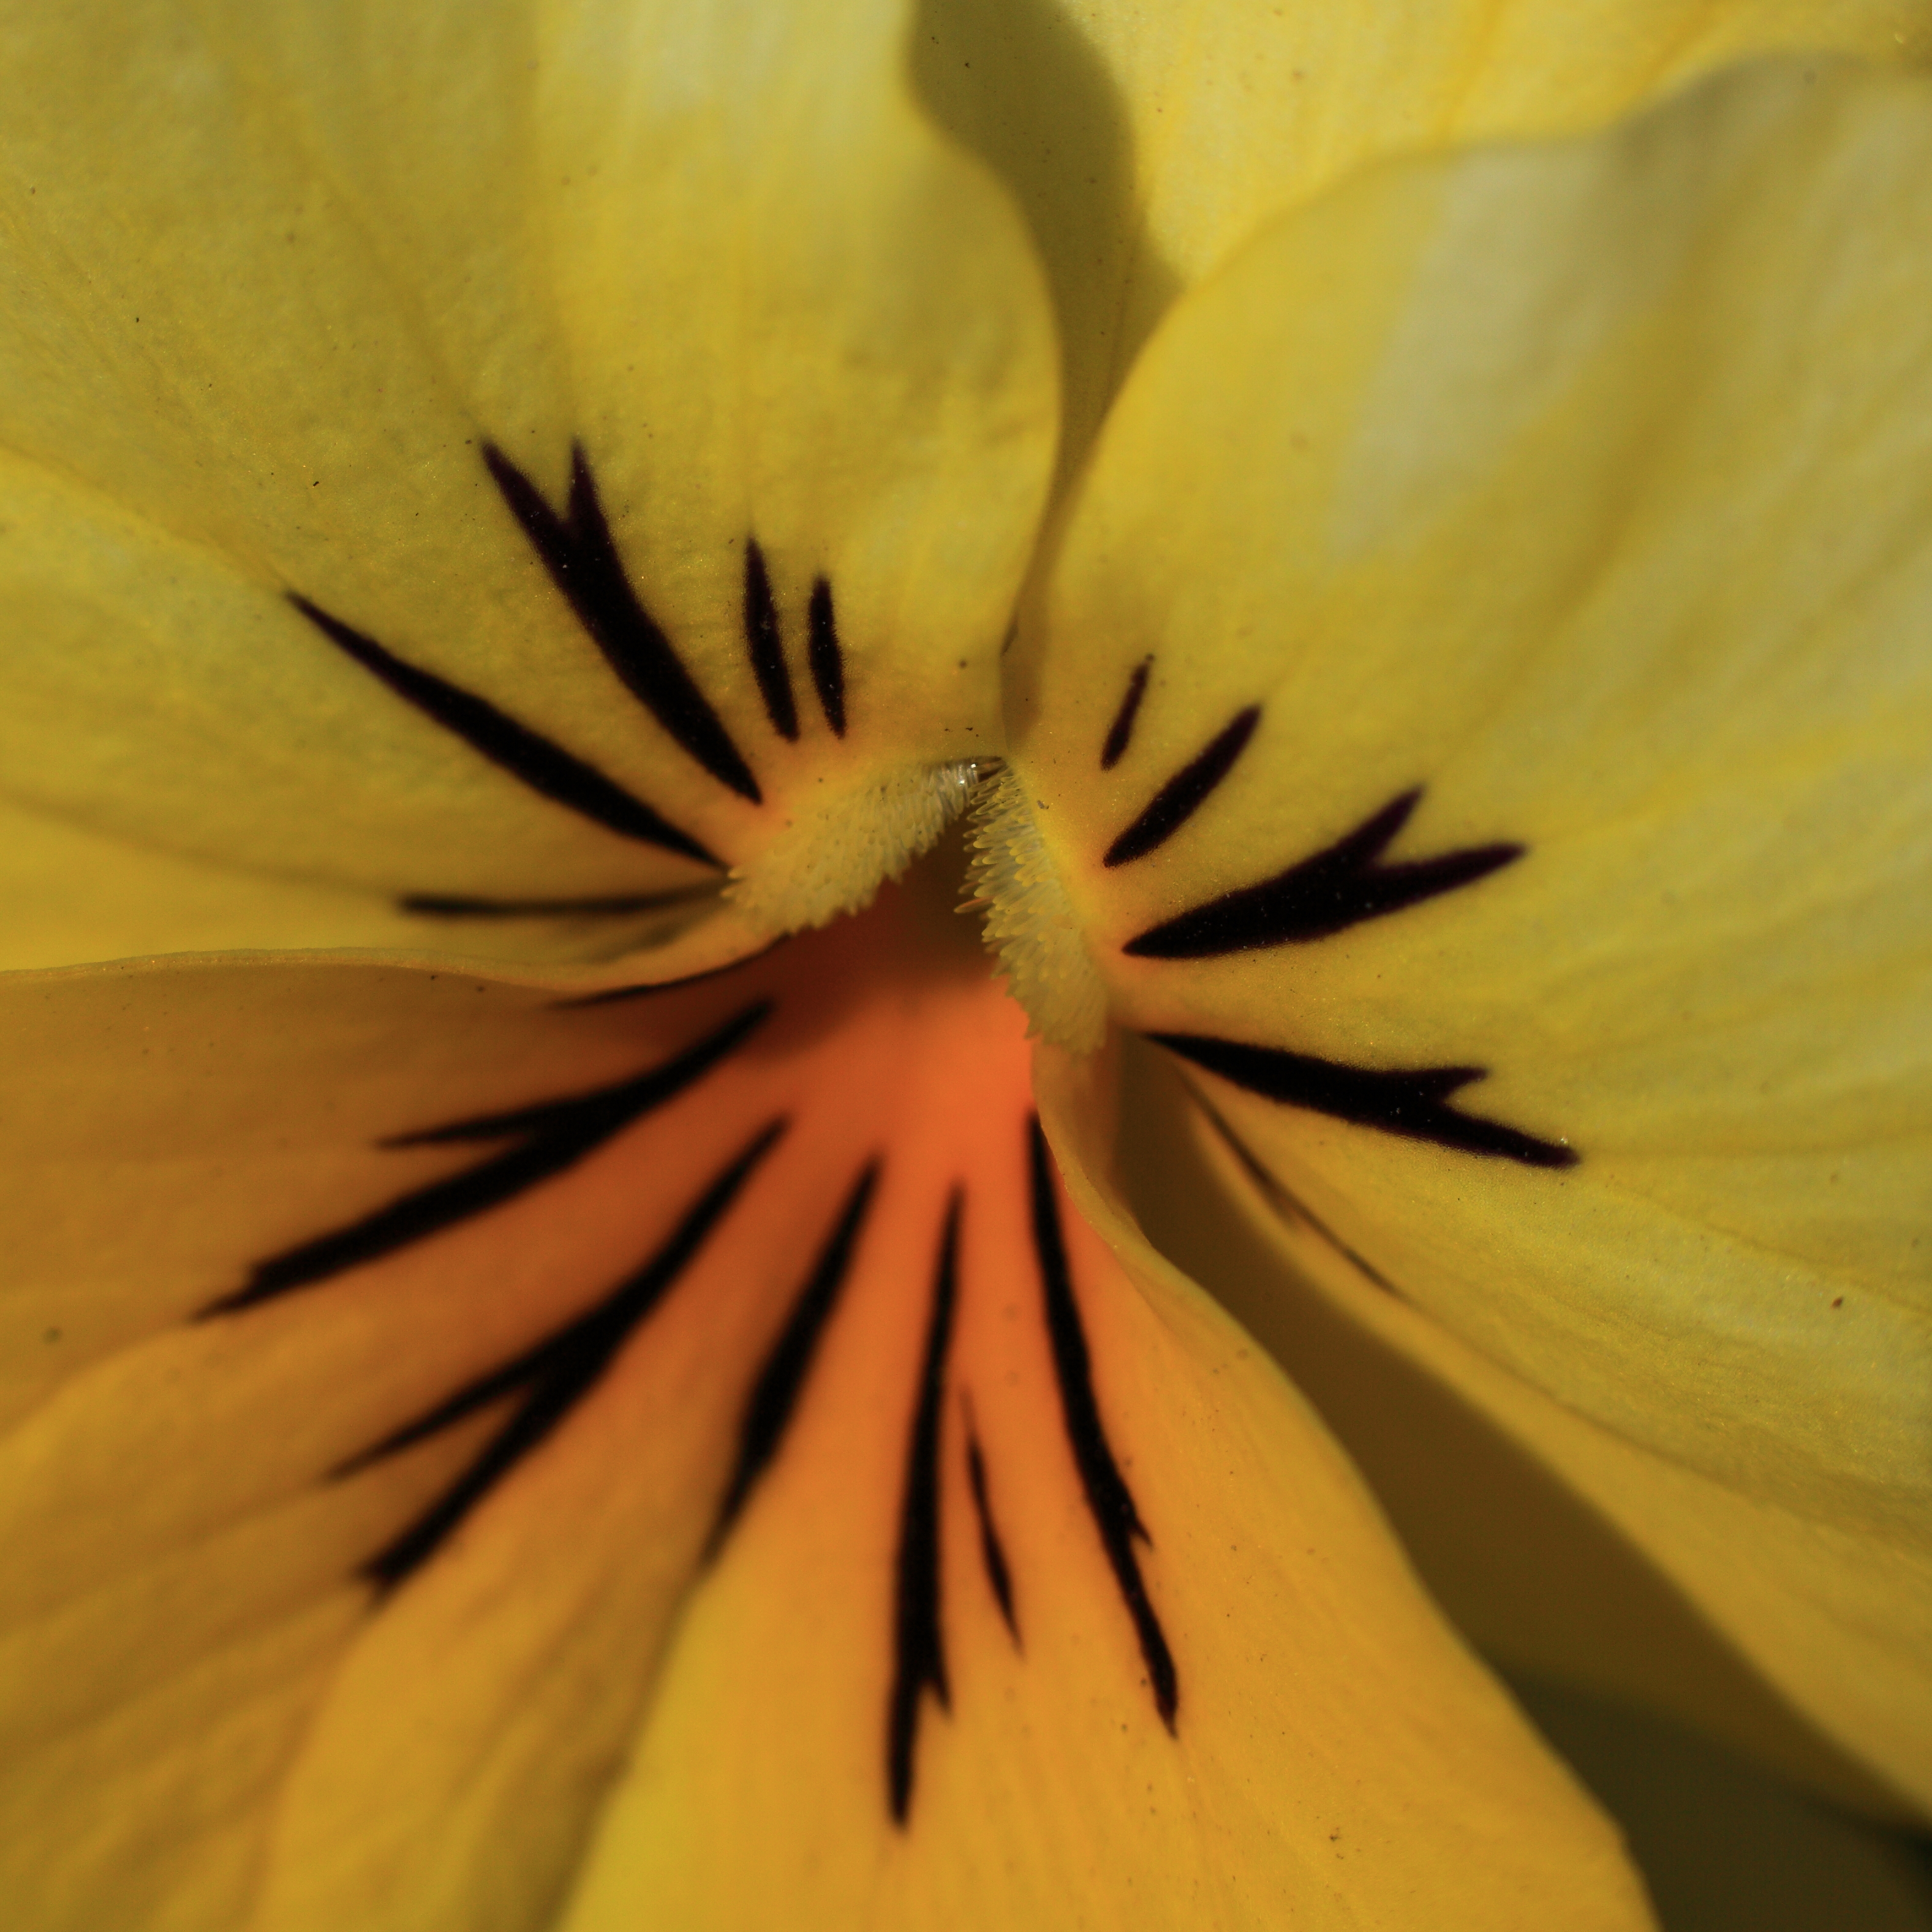
plant, photography, sunlight, leaf, flower, petal, green, high, botany, yellow, flora, wildflower, close up, 5d, hires, markii, hi, res, resolution, macro photography, flowering plant, plant stem, land plant